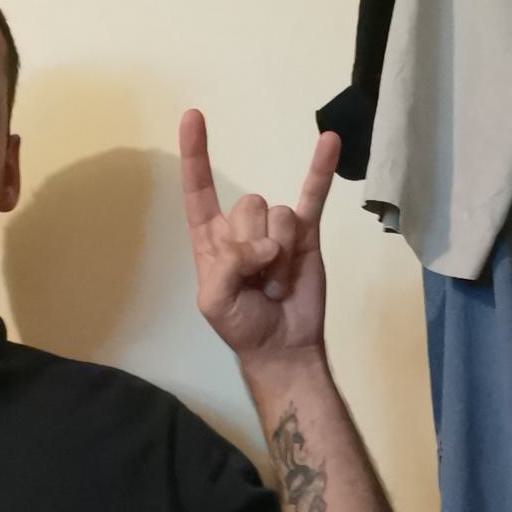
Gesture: rock